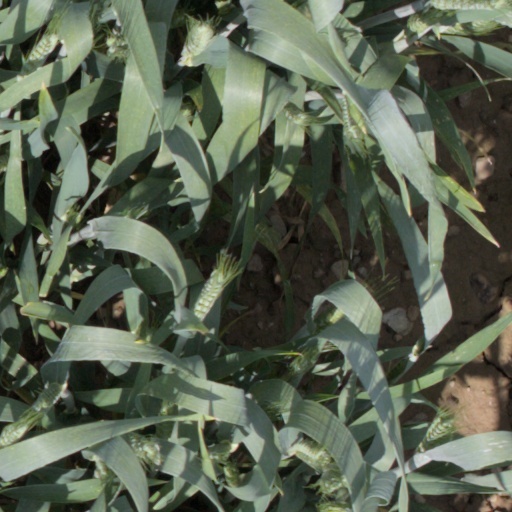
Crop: wheat